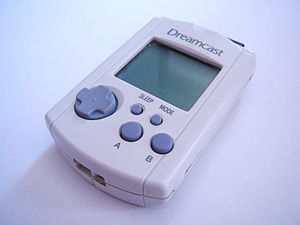
Sega Dreamcast / Hardware
Visual Memory Unit
Sega Dreamcast var Segas sidste spilkonsol.